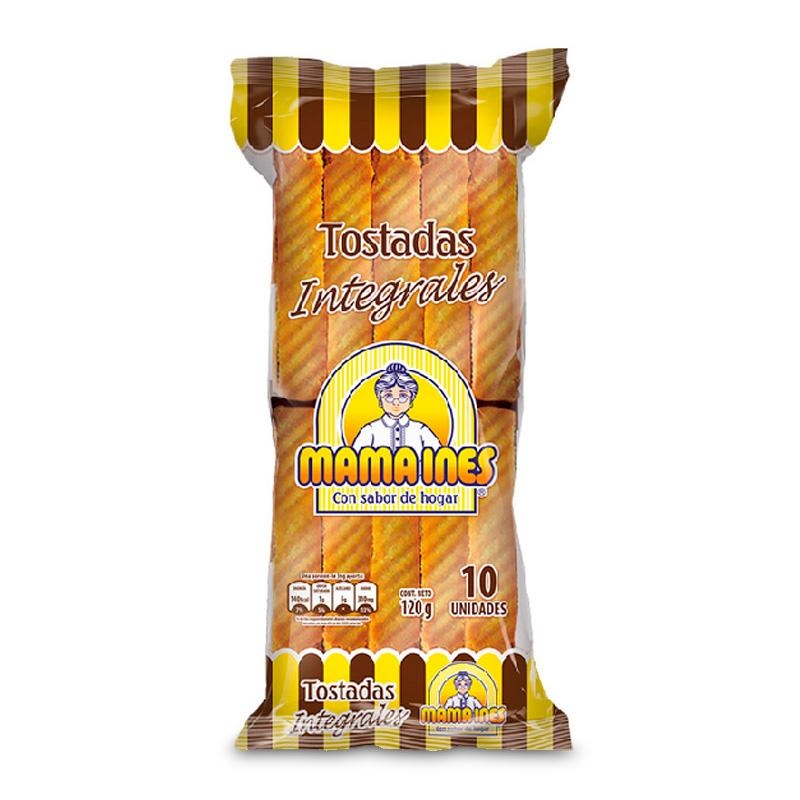
TOSTADA MAMA INES INTEGR 115G MEDIALUNA
Tostada Mama Ines integrales pero con el Con sabor de hogar. Presentación 115g Encuentra en Supervaquita productos que marcan la diferencia...
Brand: MAMAINES
Category: Food, Beverages & Tobacco > Food Items > Bakery > Taco Shells & Tostadas